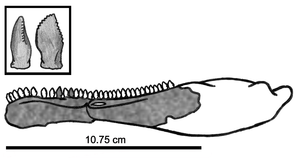
Eshanosaurus est un genre possible de dinosaures théropodes du Jurassique retrouvé en Chine. L'espèce-type, Eshanosaurus deguchiianus, a été décrite et nommée par Xu Xing, X. Zhao et James M. Clark en 2001. Elle est basée sur l'holotype IVPP V11579, constitué de trois fragments d'une mandibule gauche et de dents retrouvés dans une strate datée du Hettangien des Dull Purplish Beds de la formation de Lufeng, au Yunnan.